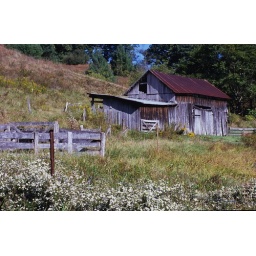
2007. Rustic barn along mountain road near Wytheville Va. Shot with Canon F-1. and nFD 35-105mm f/3.5 lens handheld.